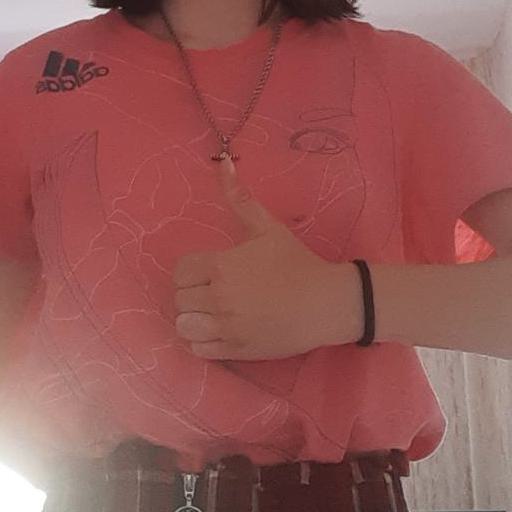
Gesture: like